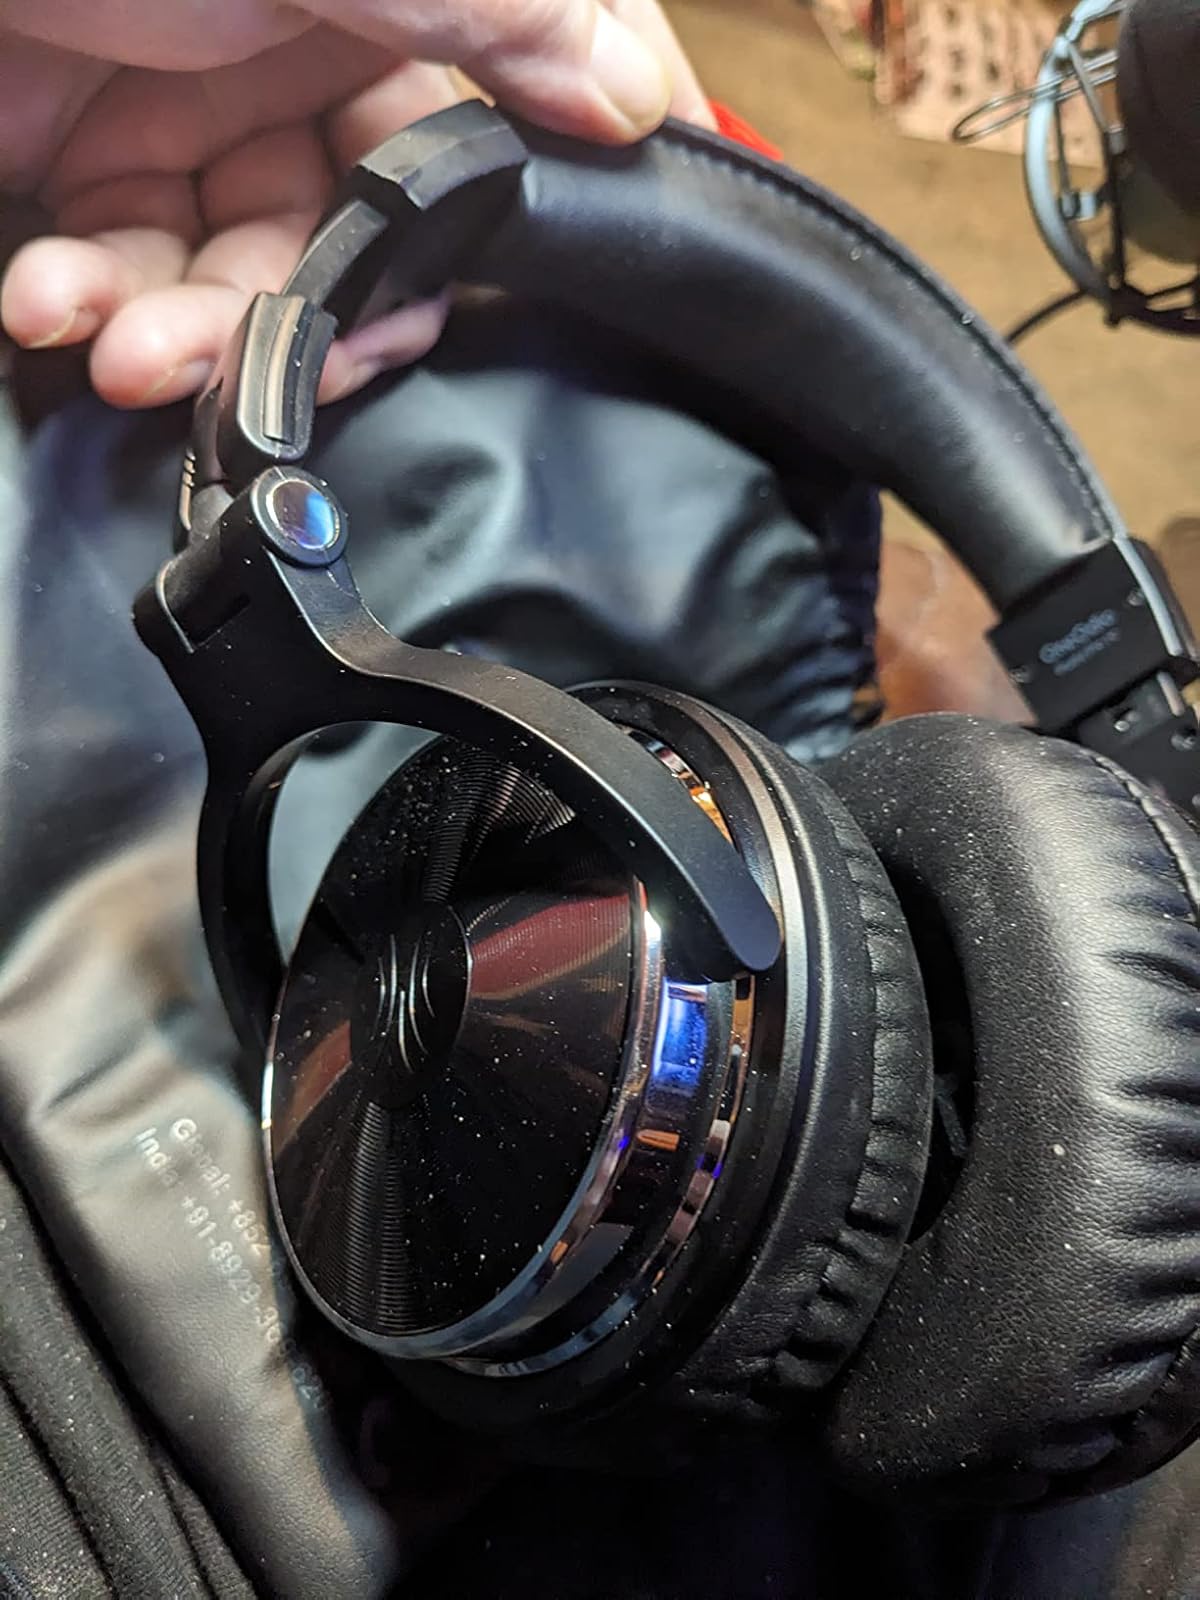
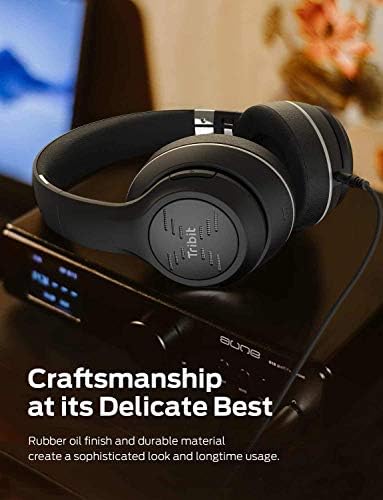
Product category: headphones
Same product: no